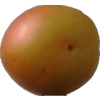
Label: cherry_wax